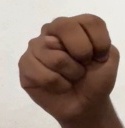
ASL sign: N